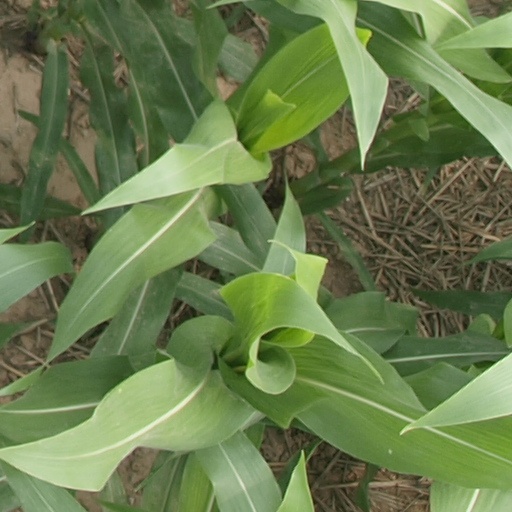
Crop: maize; corn